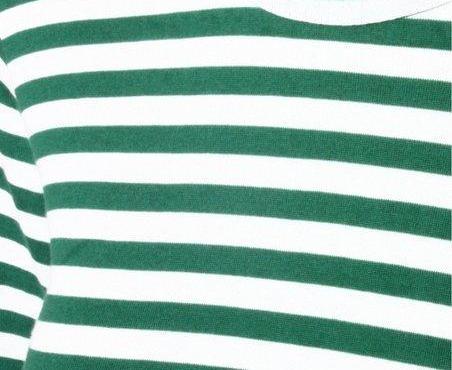
Texture: banded